Breton nationalism and World War II

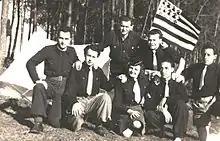
Breton resistors near Saint-Nazaire with the flag of Brittany, probably photographed after the Liberation

Long before World War II, the various Breton nationalist organizations were often anti-French and anti-colonialist, opposed to the Central Government's policy of linguistic imperialism, and critical to varying degrees of post-French Revolution-style Republicanism. Some Breton nationalists were openly pro-fascist. The extent to which this led Breton nationalists into collaboration with the Axis Powers and their motivations, remains a matter of often bitter historical controversy and debate.